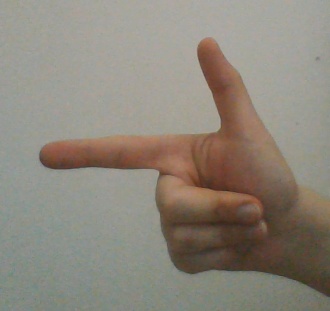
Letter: yaa